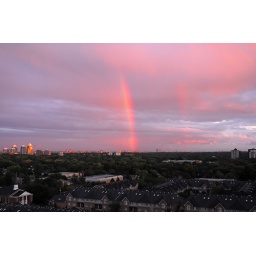
Rainbow in the pink sky of Toronto